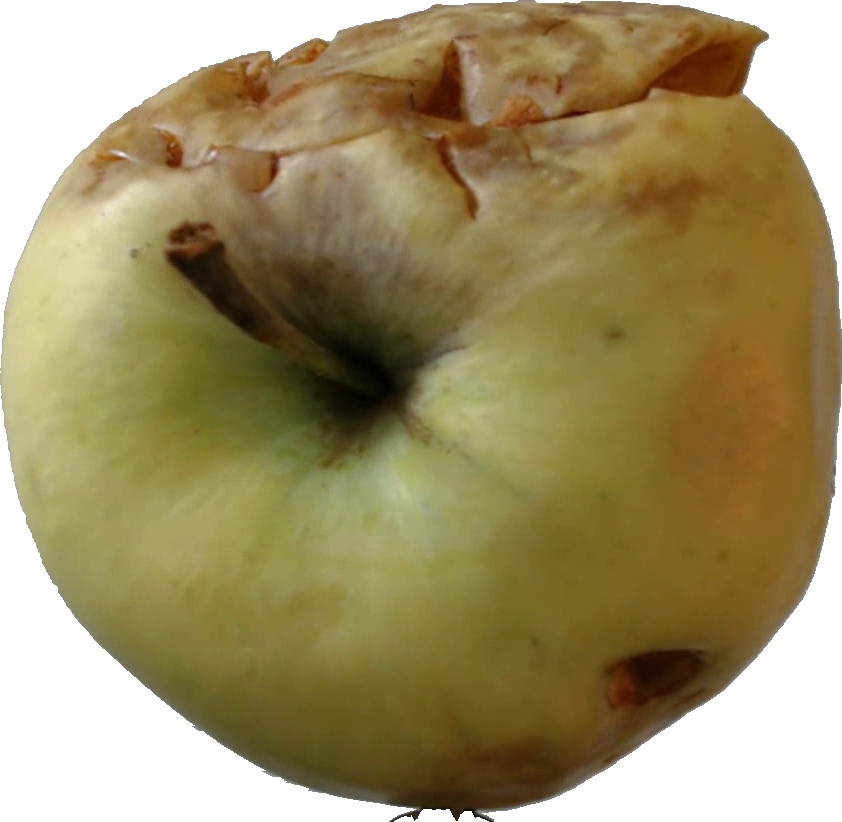
Label: apple_hit_1